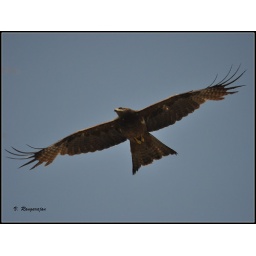
One of the most beautiful sights in the animal kingdom - that of a bird taking flight